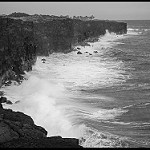
Label: B & W